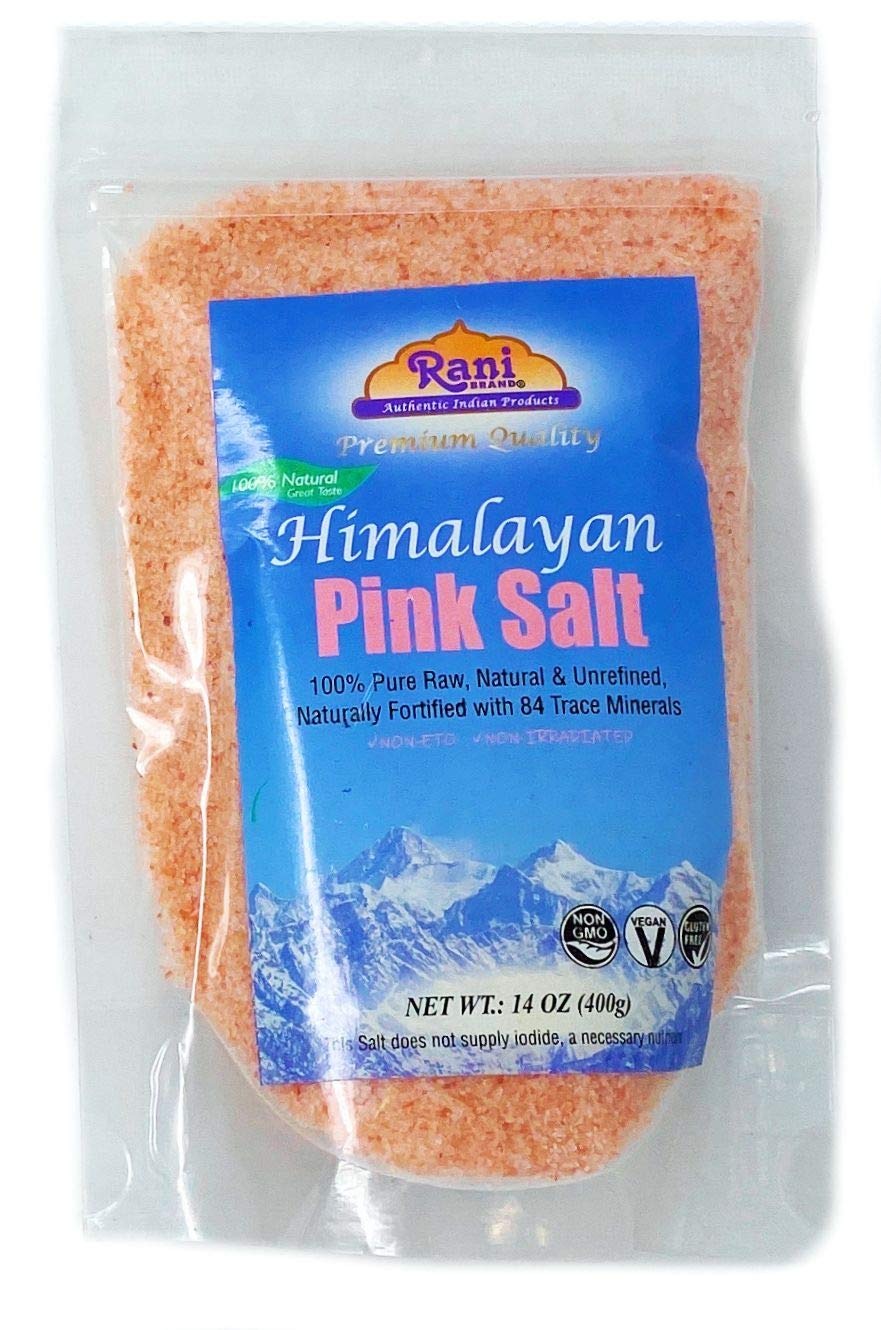
Item Name: Rani Himalayan Pink Salt Granules (84 Essential Trace Minerals) 14oz (400g) ~ All Natural | Vegan | Gluten Friendly | NON-GMO | Indian Origin (Resealable Pouch)
Bullet Point 1: You'll LOVE our Rani Himalayan Pink Salt Coarse Ground by Rani Brand--Here's Why:
Bullet Point 2: ❤️️Special Note: Our spices/salts do not have anti-caking or anti clumping agents or other harmful additives, hence with a clump-prone product like black salt, natural clumping will occur. This does not indicate that the product is old or bad, just all natural!
Bullet Point 3: ❤️️This Himalayan rock salt has a high sulfur content, which gives it it's flavor and smell. It is commonly used in vegan dishes to replicate an egg flavor. Packed in a no barrier Plastic Bag, let us tell you how important that is when using Indian Spices!
Bullet Point 4: ❤️️No Sugar added, GLUTEN Friendly, Non-Irradiated, VEGAN, CHOLESTEROL-Free, NON-GMO 100% Natural, No preservatives or "fillers" & Great Flavor!
Bullet Point 5: ❤️️Net Wt. 14oz (400g). Himalayan Pink Salt (Vegan) has been used for centuries both for its unique flavor & digestive properties
Product Description: <b>Himalayan Pink Salt....</b>A Little History! <br> Hand extracted from ancient sea salt deposits deep in the Himalayan Mountains and has been protected by hardened lava for 100 million years. Contains all 84 elements found in your body. May help regulate the water content throughout your body & promote a healthy pH balance in your cells. <br> Special Note: Our spices do not have anti-caking or anti clumping agents or other harmful additives, hence with a clump-prone product like black salt, natural clumping will occur. This does not indicate that the product is old or bad, just all natural! <br><br>Himalayan Pink Salt <br>has been used for centuries both for its unique flavor & digestive properties
Value: 14.0
Unit: Ounce

Price: 7.99